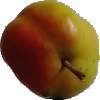
Label: Apple Red Yellow 2